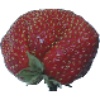
Label: Strawberry Wedge 1